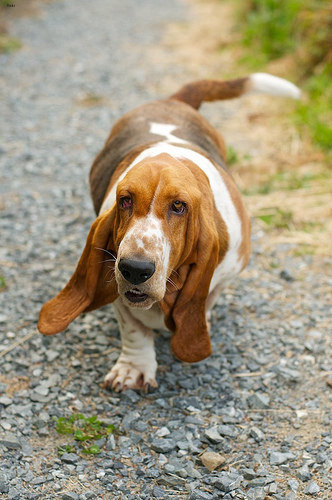
Breed: basset